Pollock Mountain

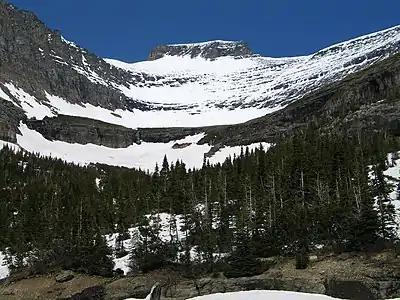
South aspect seen from Going-to-the-Sun Road at Lunch Creek

Based on the Köppen climate classification, the peak is located in an alpine subarctic climate zone with long, cold, snowy winters, and cool to warm summers. Temperatures can drop below −10 °F with wind chill factors below −30 °F.